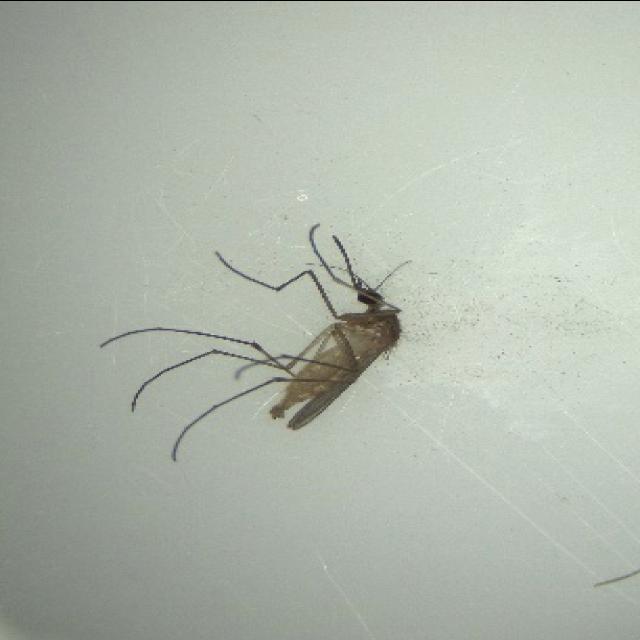
Species: culex_pipiens